Okfuskee

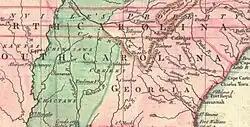
John Lodge 1754 map showing the location of Okfuskee (spelled Ockfuskee in center of image)

Okfuskee are a Muscogee tribe. Alternative spellings include the traditional Mvskoke spelling "Akfvske", referring to the tribal town in Alabama, and the comparable spelling Oakfuskee. They formed part of the former Creek (Muscogee) Confederacy in Alabama, prior to their removal during the 1830s to the Indian Territory. Okfuskee County, Oklahoma is named for a settlement where members of the tribe formerly lived.